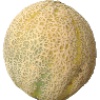
Label: cantaloupe